Jar, Norway

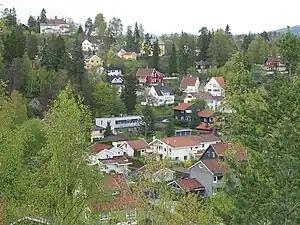
View of lower Jar

Jar is a district in the municipality of Bærum, Norway. Its annual population change (2020 - 2025), was 1.1%.